Kharak Singh

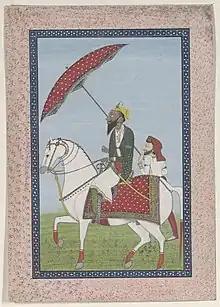
Maharaja Kharak Singh on horseback

Kharak Singh was brought up in his family's martial tradition and assigned to a variety of military expeditions. While barely six years old, he was given the command of the Sheikhupura expedition. In 1811, he was placed in charge of the Kanhaiya estates, and deputed in 1812 to punish the recalcitrant chiefs of Bhimbar and Rajauri. Kharak received the principality of Jammu as his jagir in 1812.